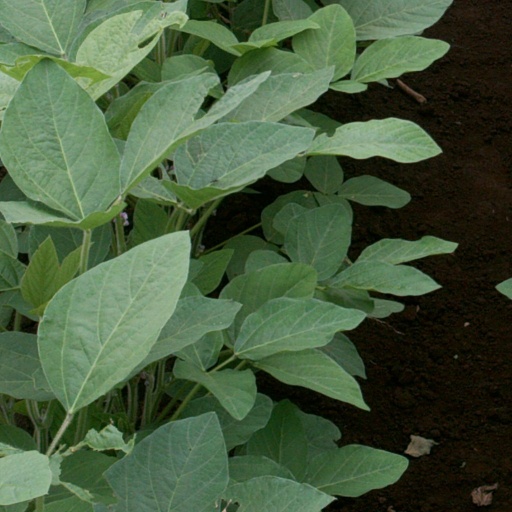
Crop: soybean